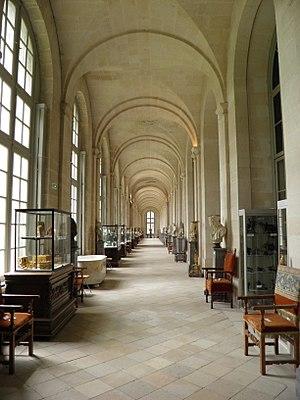
Extrémité est de la Grande Galerie du château-musée de l'abbaye de Chaalis
L’abbaye royale de Chaalis est une ancienne abbaye cistercienne située à Fontaine-Chaalis, au centre de la forêt d'Ermenonville, face à la Mer de sable, dans le département de l’Oise, en région des Hauts-de-France, à environ quarante kilomètres au nord-est de Paris.